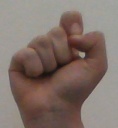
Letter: fa